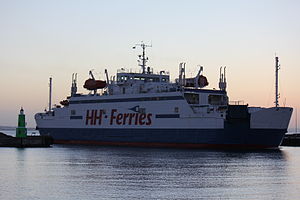
ForSea
Mercandia fra HH-Ferries under indsejling til Helsingør
Mercandia fra HH Ferries, der besejler ruten Helsingør - Helsingborg, under indsejling i Helsingør
ForSea er et rederi der besejler ruten Helsingør – Helsingborg. Rederiet besejler ruten med færgerne Mercandia IV og Mercandia VIII. HH-Ferries blev etableret i 1996 under navnet Sundbroen af den danske skibsreder Per Henriksen, men blev solgt i 1997 og skiftede navn til HH-Ferries. I 2001 blev rederiet atter solgt – og blev en del af den svenske koncern Stena. HH-Ferries har cirka 230 ansatte, både svenske og danske.